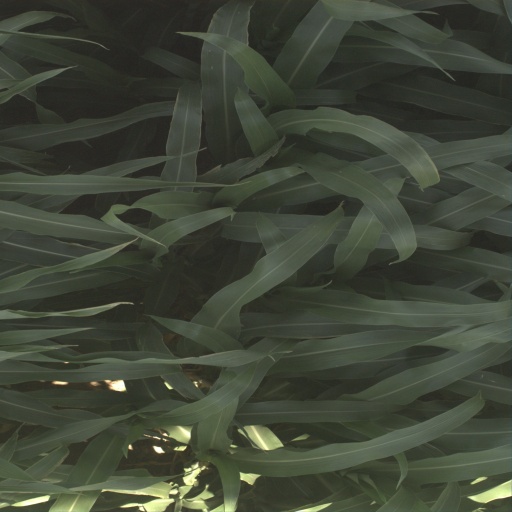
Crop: sorghum